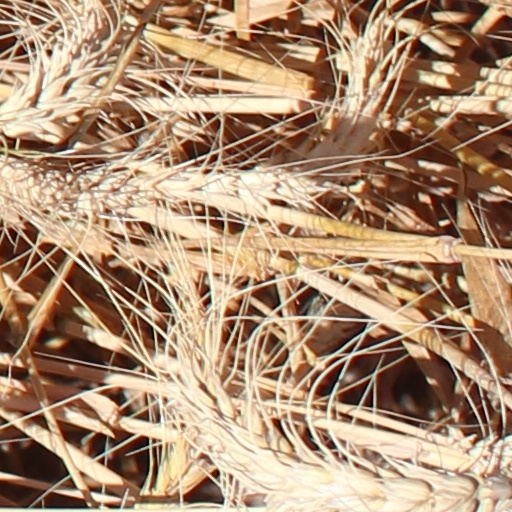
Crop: wheat